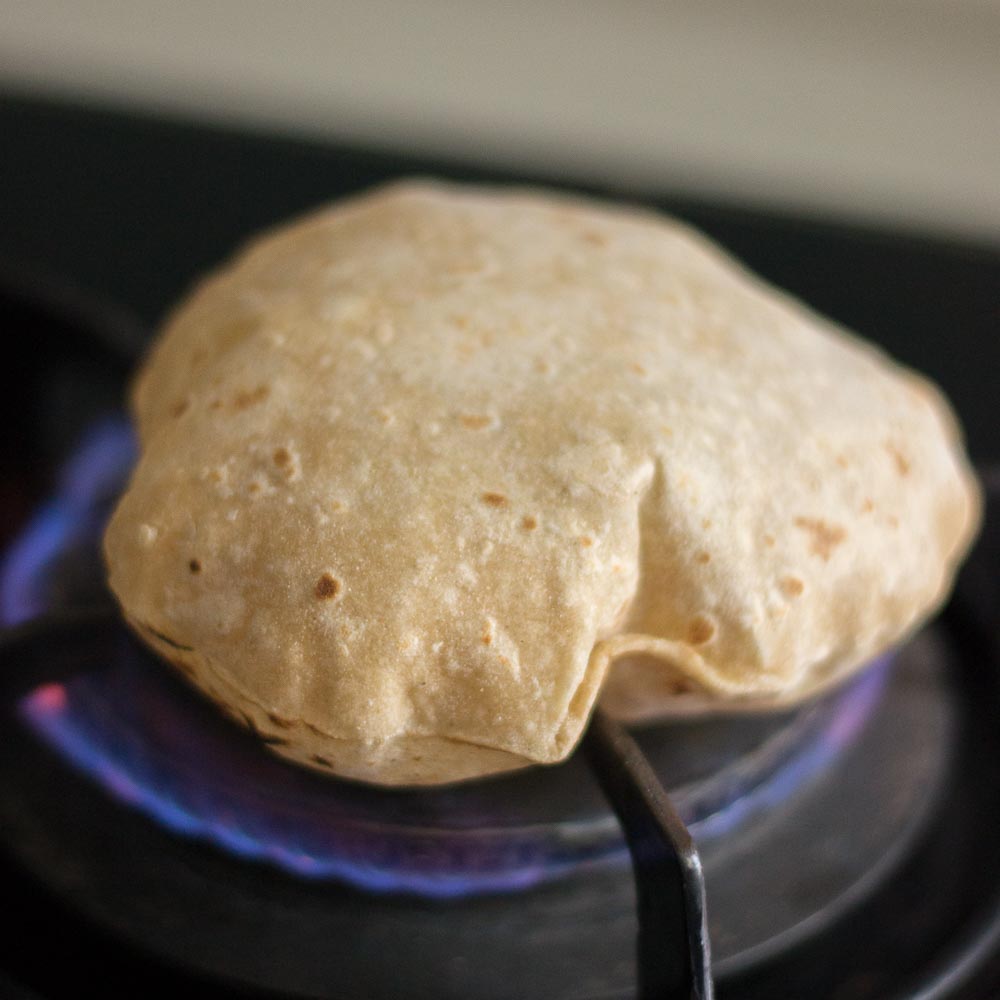
Dish: chapati